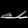
Label: Sandal